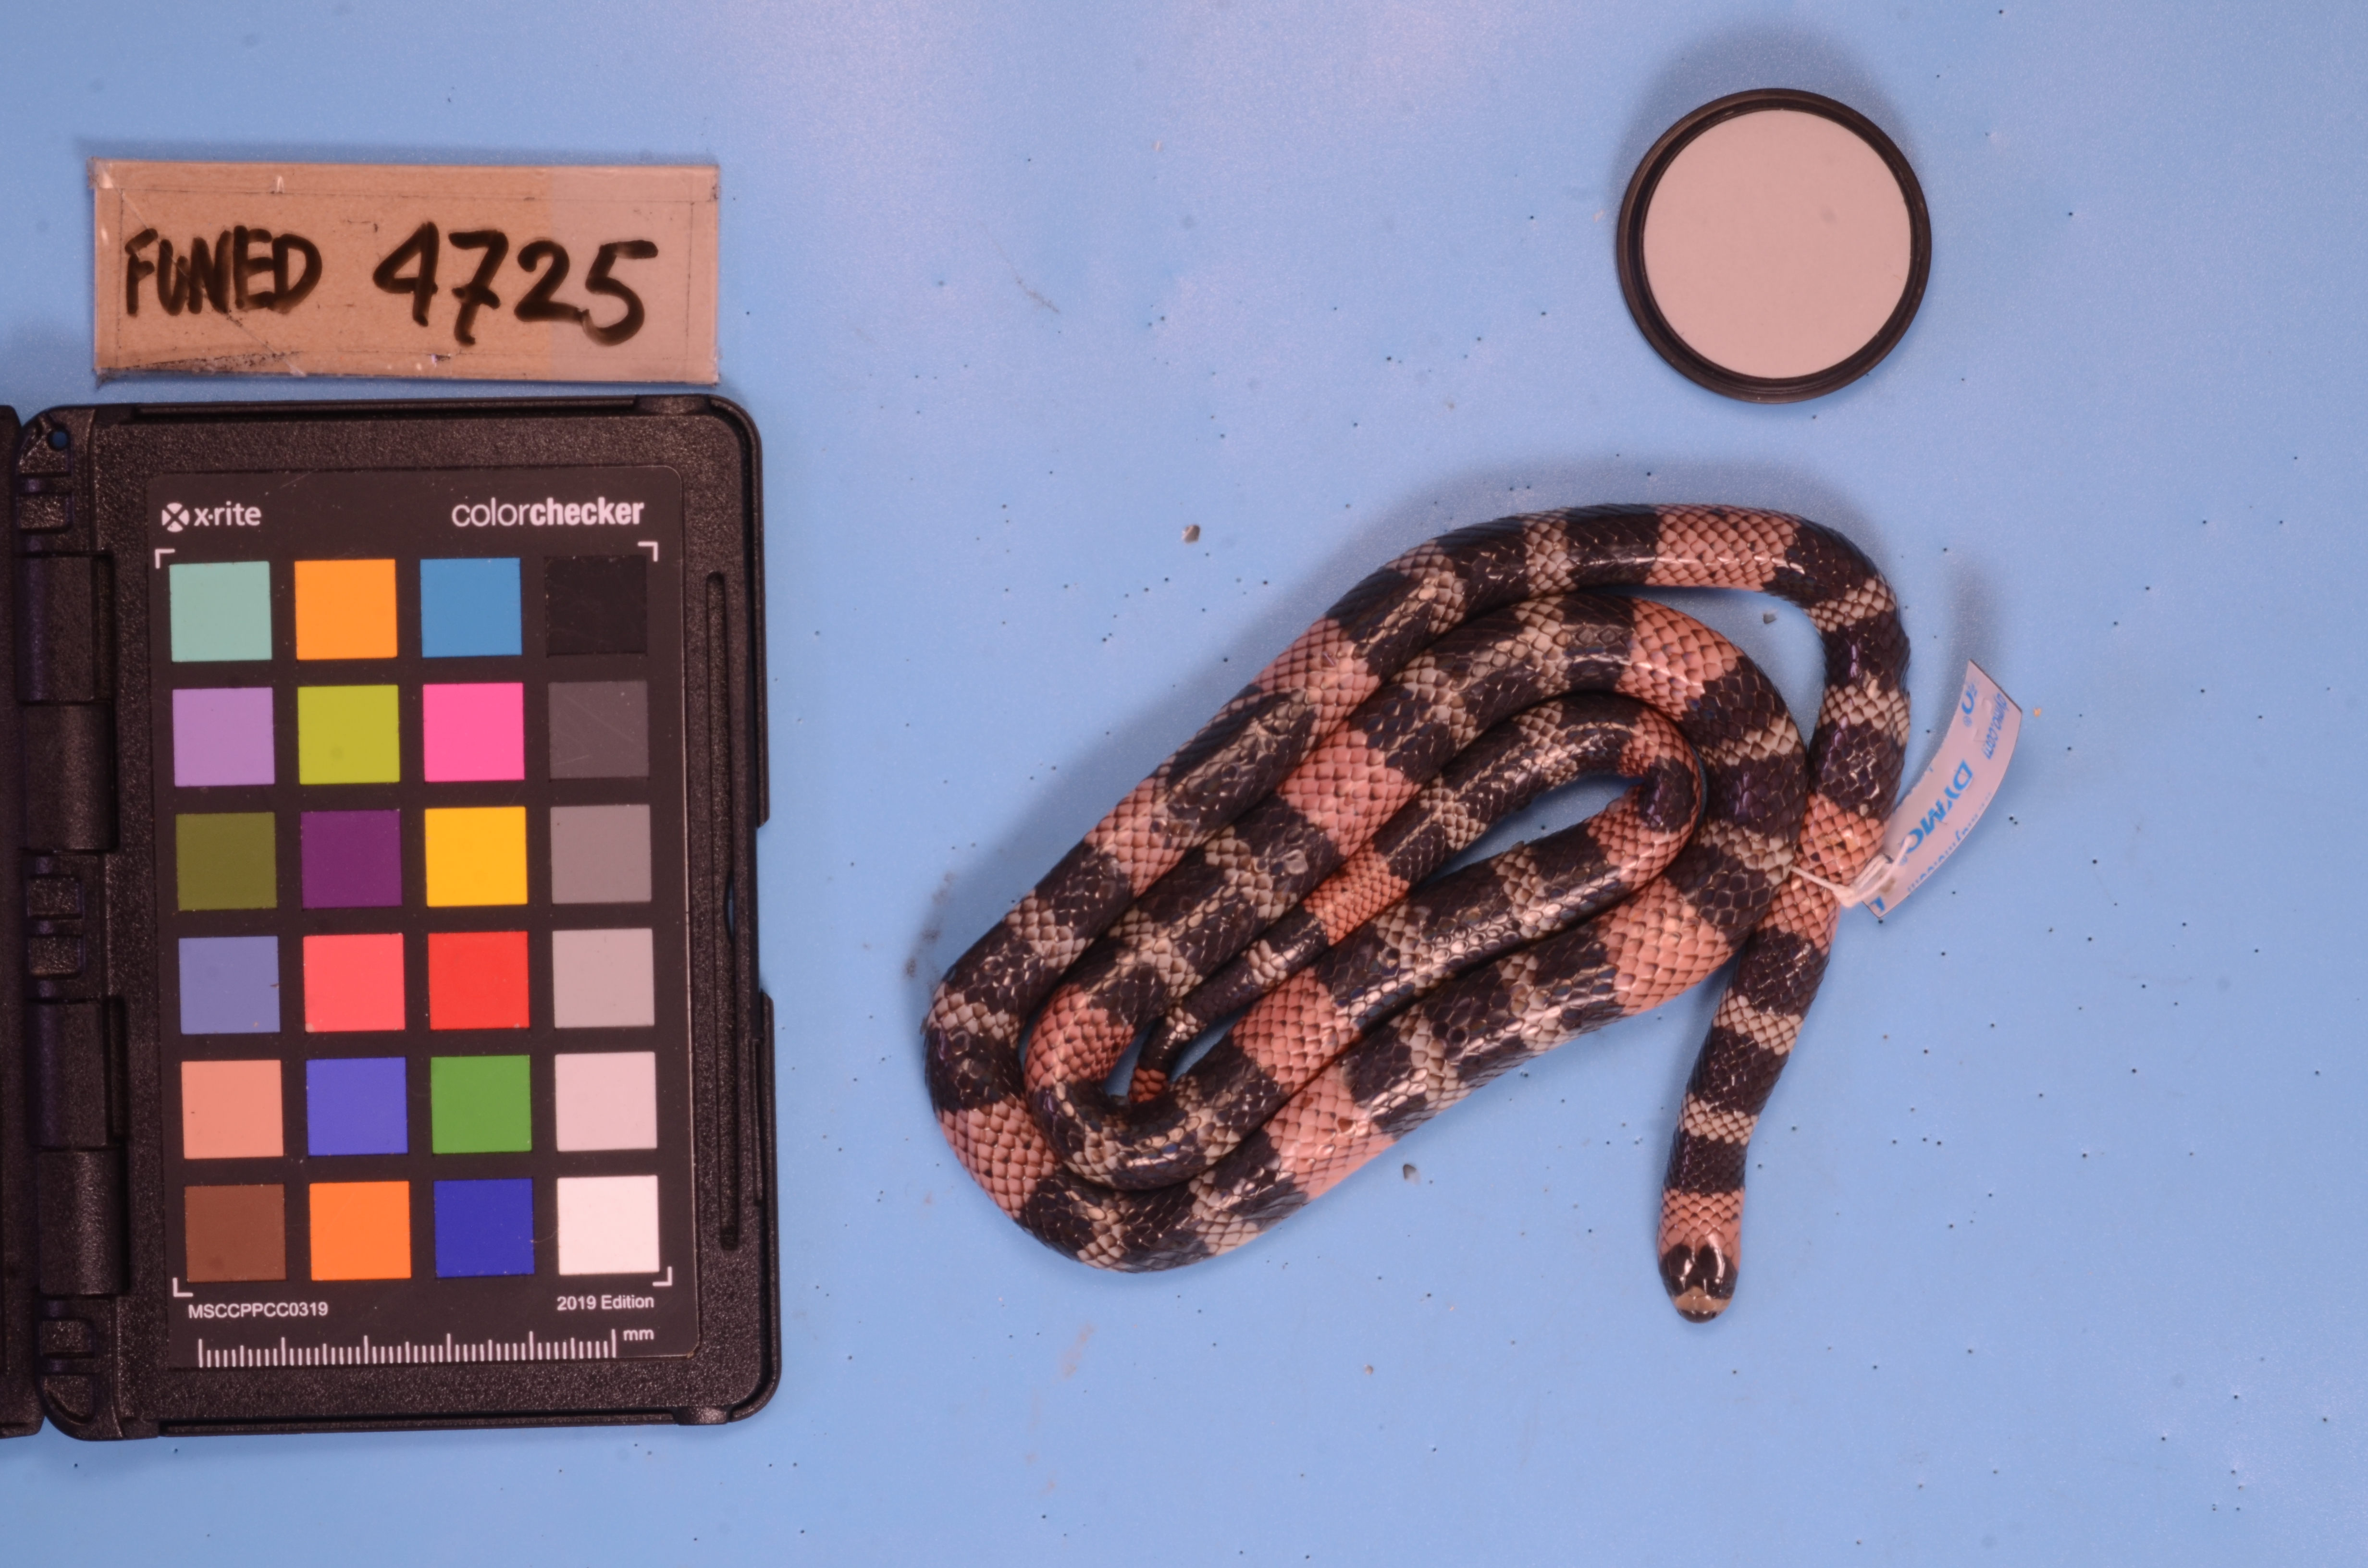
Species: Micrurus carvalhoi
View: dorsal
Mimicry status: model